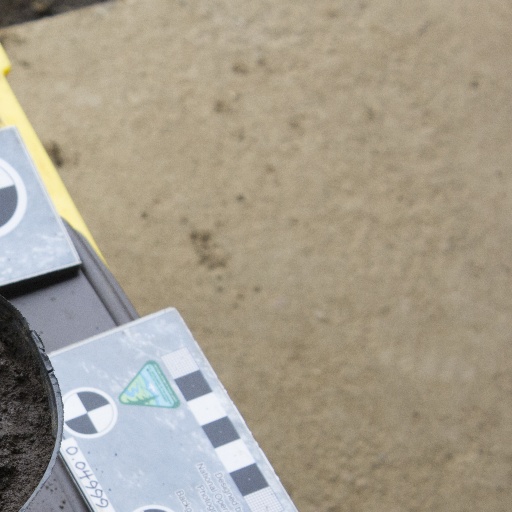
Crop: soybean